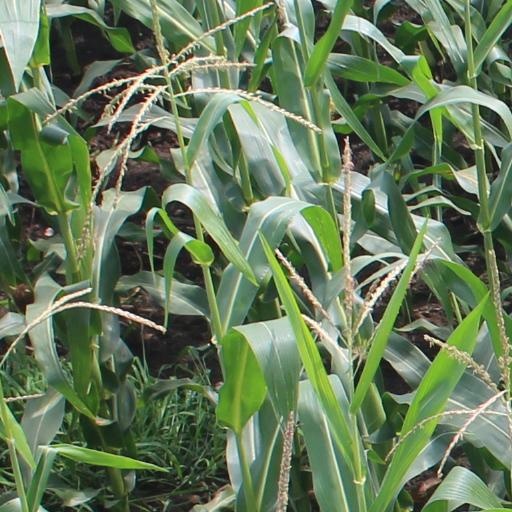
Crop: maize; corn